Battle of Buna–Gona: Allied forces and order of battle

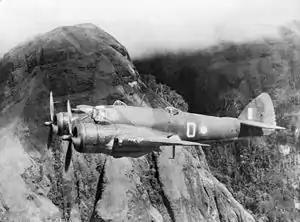
Beaufighter of No. 30 Squadron RAAF over the Owen Stanley Range, New Guinea, 1942

The difficulties faced were not confined to the numbers of guns and the quantity of ammunition. The flat terrain, with dense jungle or open strips of tall grass, provided no vantage point from which to observe and adjust fire. Maps available for plotting targets were inaccurate and lacked detail. A workable map was constructed from air photos. Sound ranging was used in place of observation. By "skilful calculation", fire could be delivered to an accuracy of . However, well-trained infantry would look to advance as near as to the fall of the shot. To improve visibility, forward observers would take to the trees, making them targets for Japanese snipers.